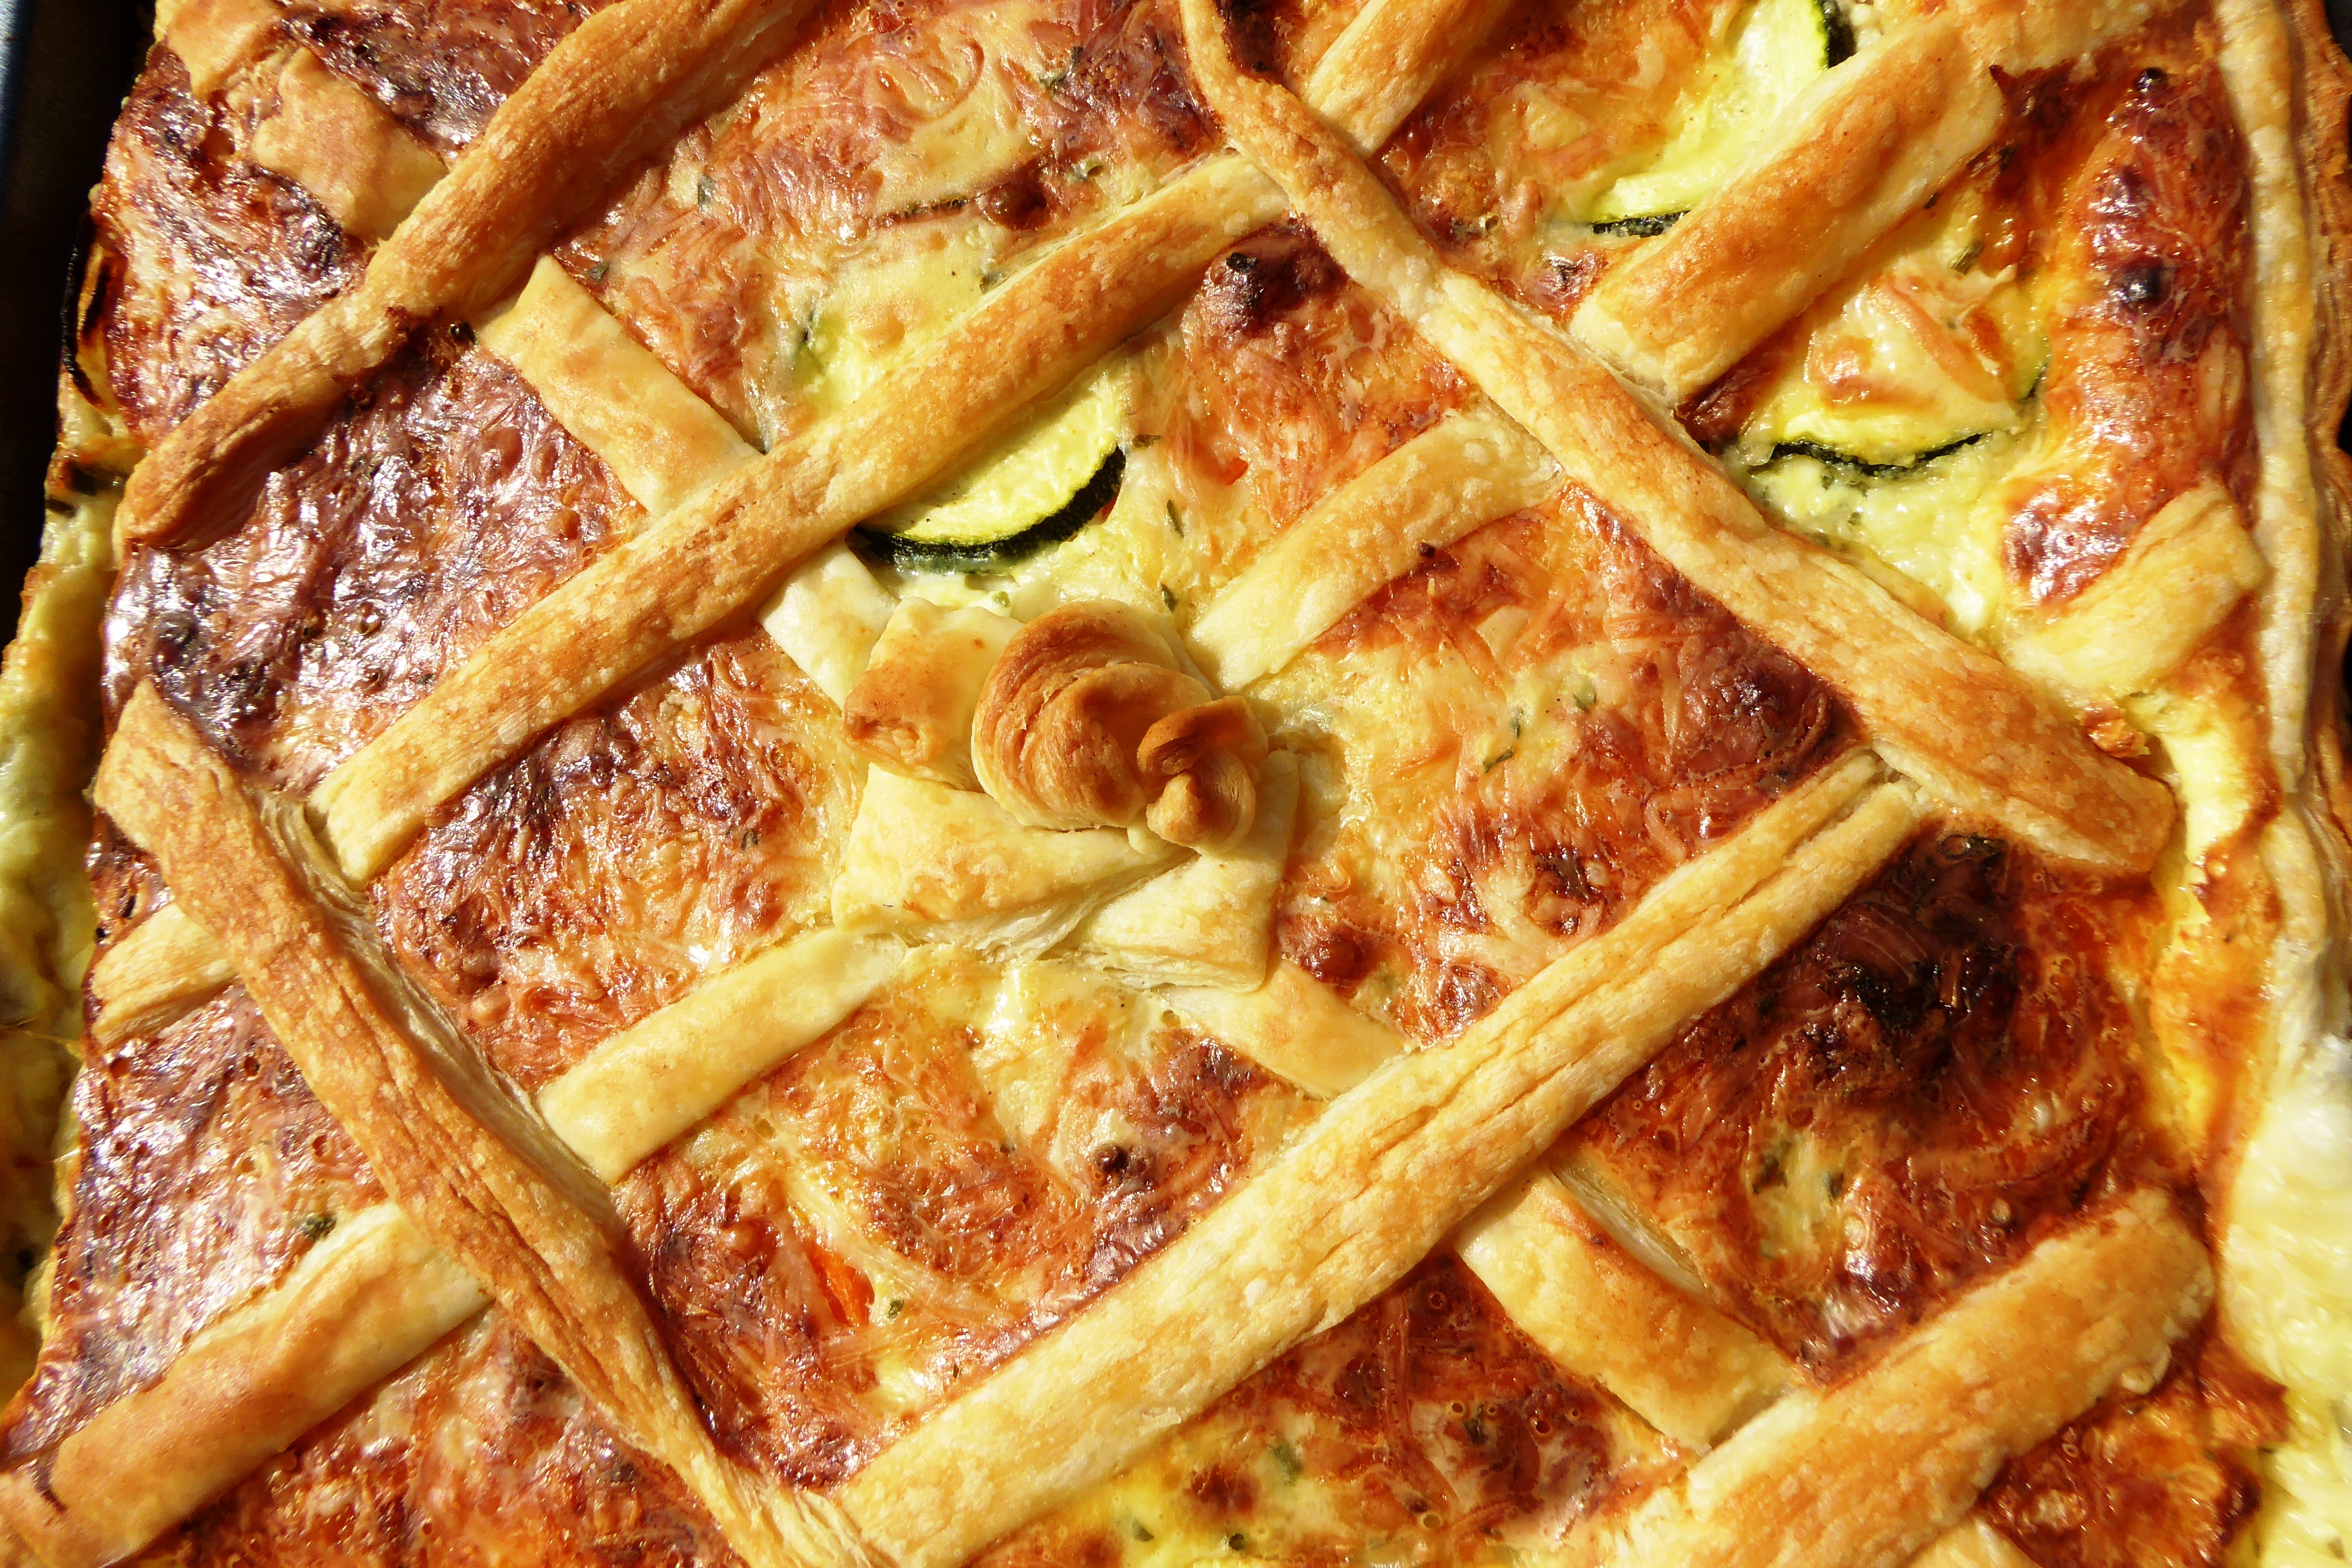
dish, meal, food, produce, breakfast, dessert, eat, cuisine, pie, pastry, bake, nutrition, apple pie, baked goods, puff pastry, pate, vegetable pie